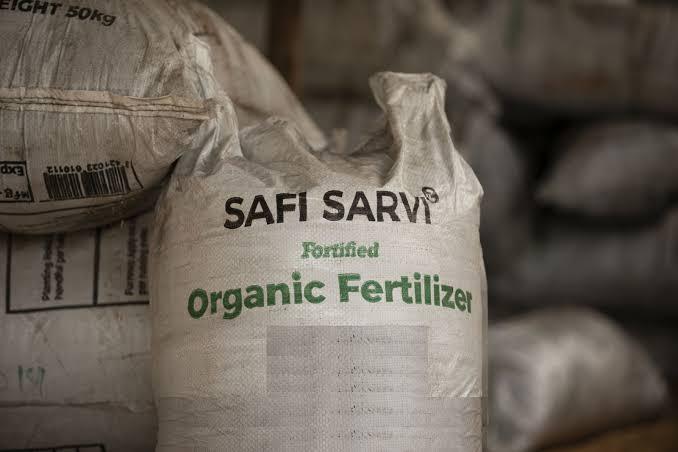
Magunia ya plastiki yenye rangi nyeupe, yakiwa yamejaa mbolea ya asili iiyowekwa virutubisho mbalimbali na kupangwa kwenye ghala maalumu la kuhifadhia mbolea hizo.